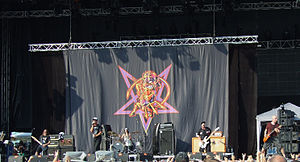
Ugly Kid Joe
Ugly Kid Joe er en amerikansk hardrock-gruppe fra Isla Vista, Californien. Gruppen blev dannet i 1989. Bandet gik i opløsning i 1997 og blev genforenet i 2010.